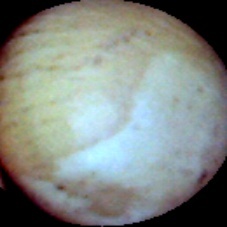
Label: Intact